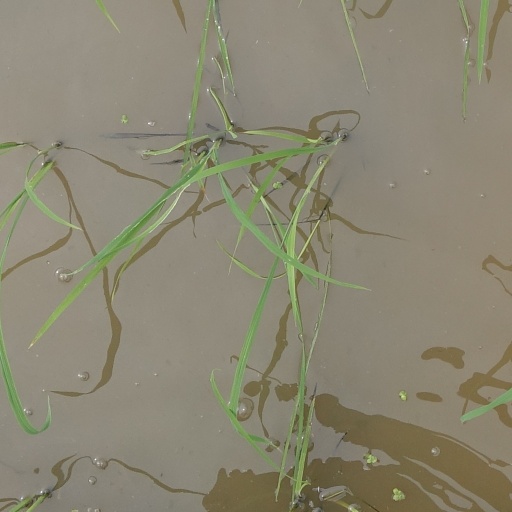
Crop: rice